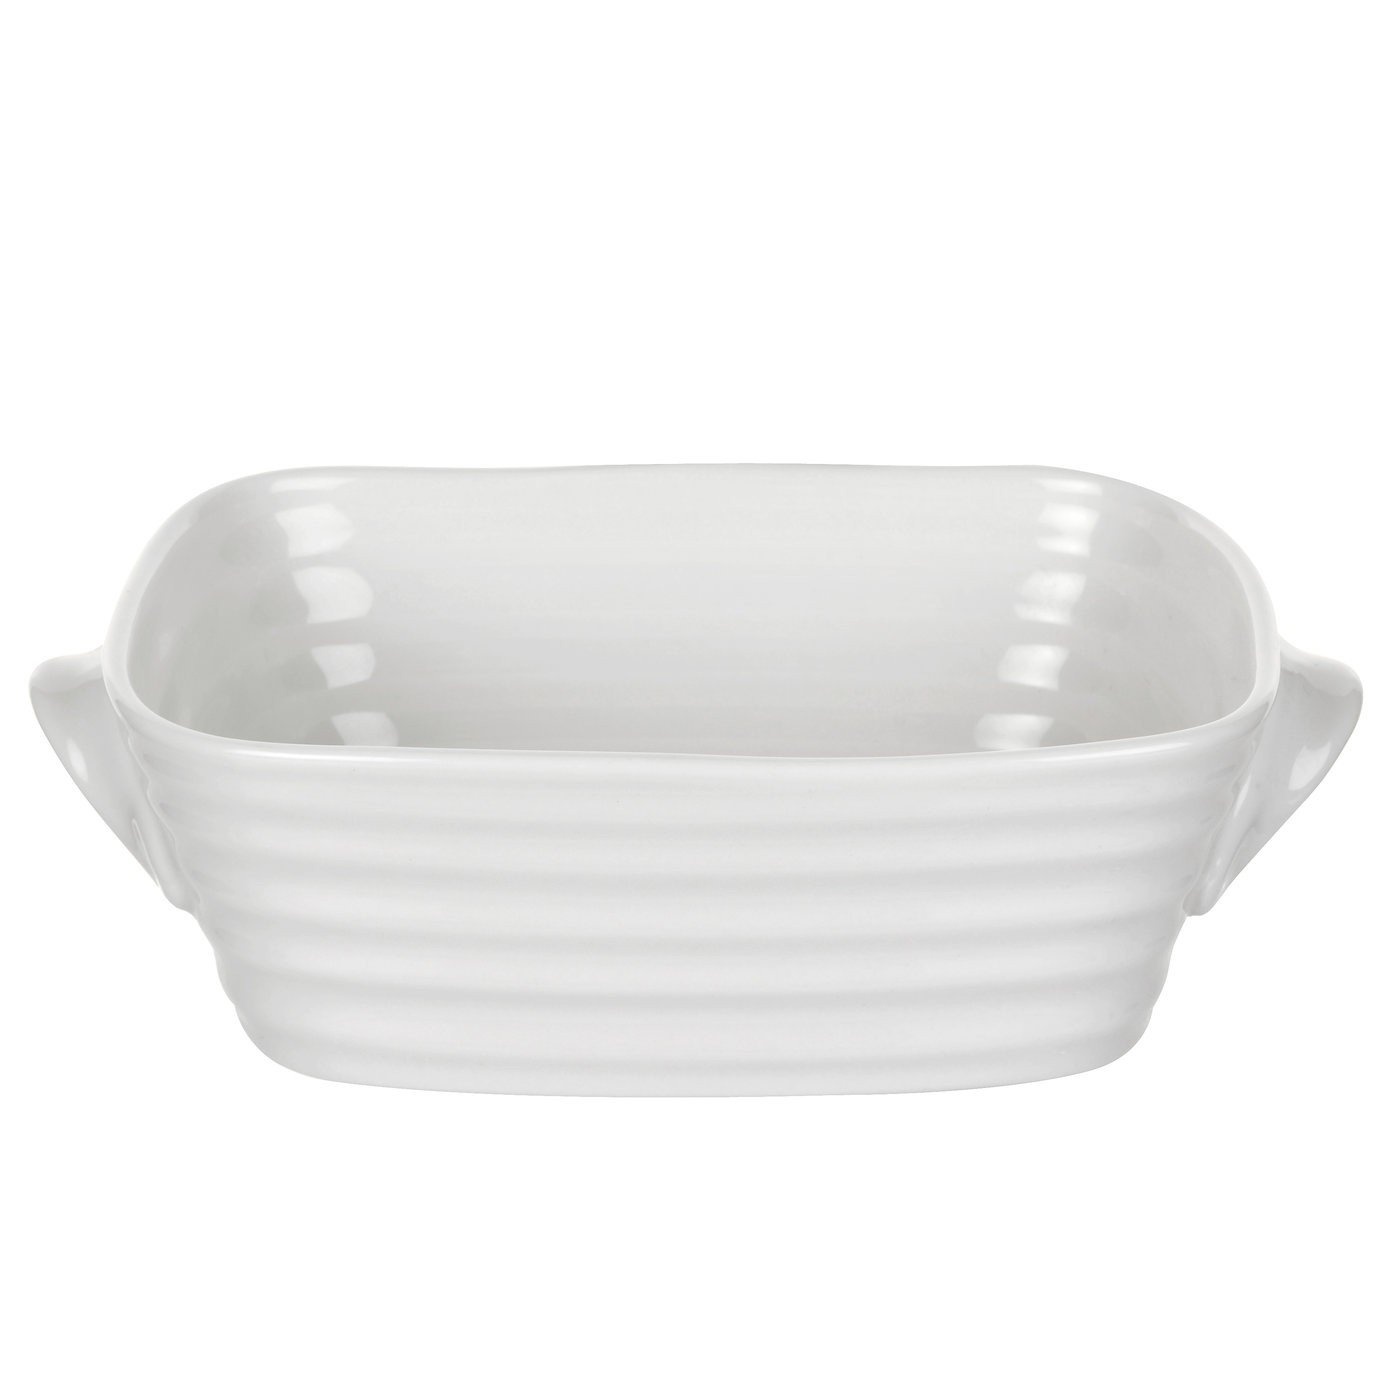
Mini Rectangle Baker
6" x 4"
Brand: Sophie Conran
Category: Home & Garden > Kitchen & Dining > Cookware & Bakeware > Bakeware > Ramekins & Souffle Dishes